Cold Squad

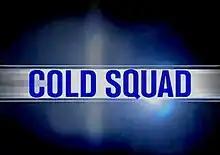

Cold Squad is a Canadian police procedural television series that premiered on CTV on January 23, 1998, at 10 p.m., and ran for seven seasons. Led by Sergeant Ali McCormick (Julie Stewart), a team of homicide detectives from the Vancouver Police Department reopen long-unsolved, or "cold" cases (the titular "Cold Squad"), using present-day forensic technology and psychological profiling to help crack them. "Cold Squad" premiered simultaneously in French Canada on Séries+ as "Brigade spéciale".